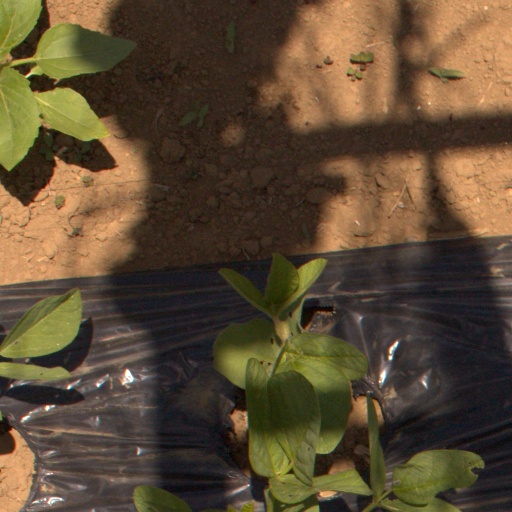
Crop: Jerusalem artichoke